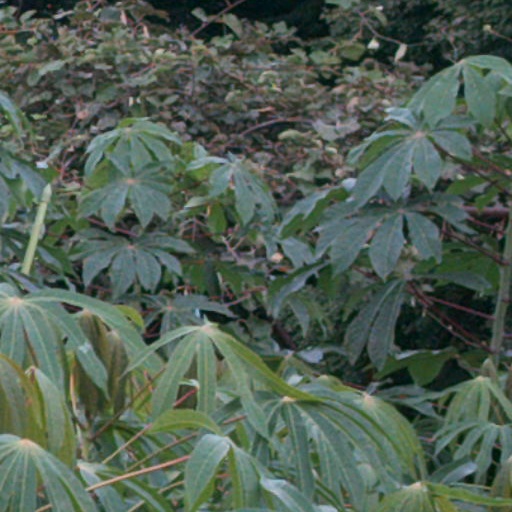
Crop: cassava